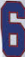
Number: 6